Eurovision Song Contest 2013

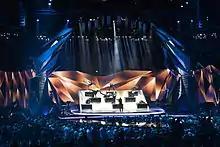
The stage with its movable parts and the audience closely surrounding it during the opening act of the second semi-final

On the night of the final for the , the chief executive of SVT, Eva Hamilton, stated to the Swedish media that various venues in Stockholm, Gothenburg and Malmö were being considered for hosting the 2013 contest. One alternative put forward in the "Expressen" was to hold the competition at three venues – the semi-finals in Gothenburg and Malmö, and the final in Stockholm. This proposal was dismissed as unfeasible by SVT, which declared that the contest would be hosted in only one city.